Isran Noor

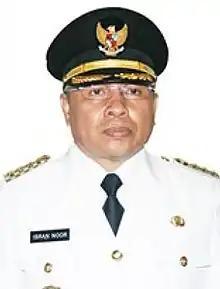
Isran Noor as Regent of East Kutai

in 2005, he ran in the local election for East Kutai Regency as a running mate of Awang Faroek Ishak and the pair won, being sworn in on 13 February 2006. When Ishak was elected governor, Noor was appointed as regent to replace him, being sworn in on 4 February 2009 In 2010, he ran in the local election with Ardiansyah Sulaiman and won, securing 51.1 percent of the votes.